Saskia Alusalu

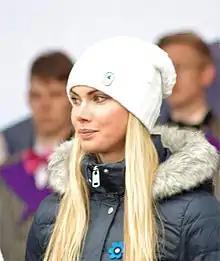

Saskia Alusalu (born 14 April 1994) is an Estonian speed skater. Alusalu represented Estonia at the 2018 Winter Olympics in Pyeongchang.